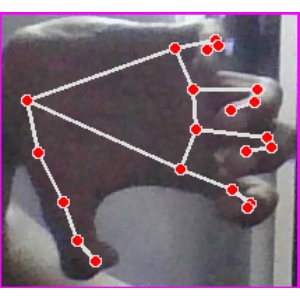
अक्षर: त